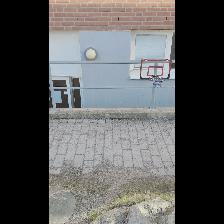
Label: NonHuman